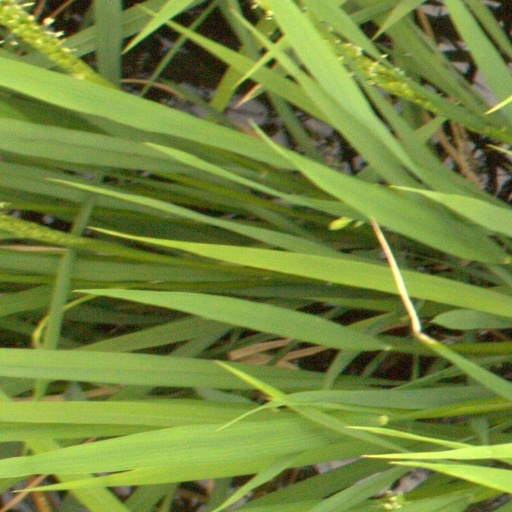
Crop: rice